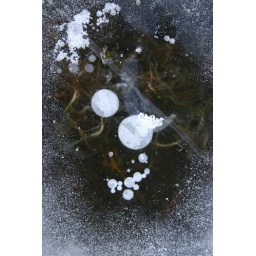
bubbles frozen in clear lake